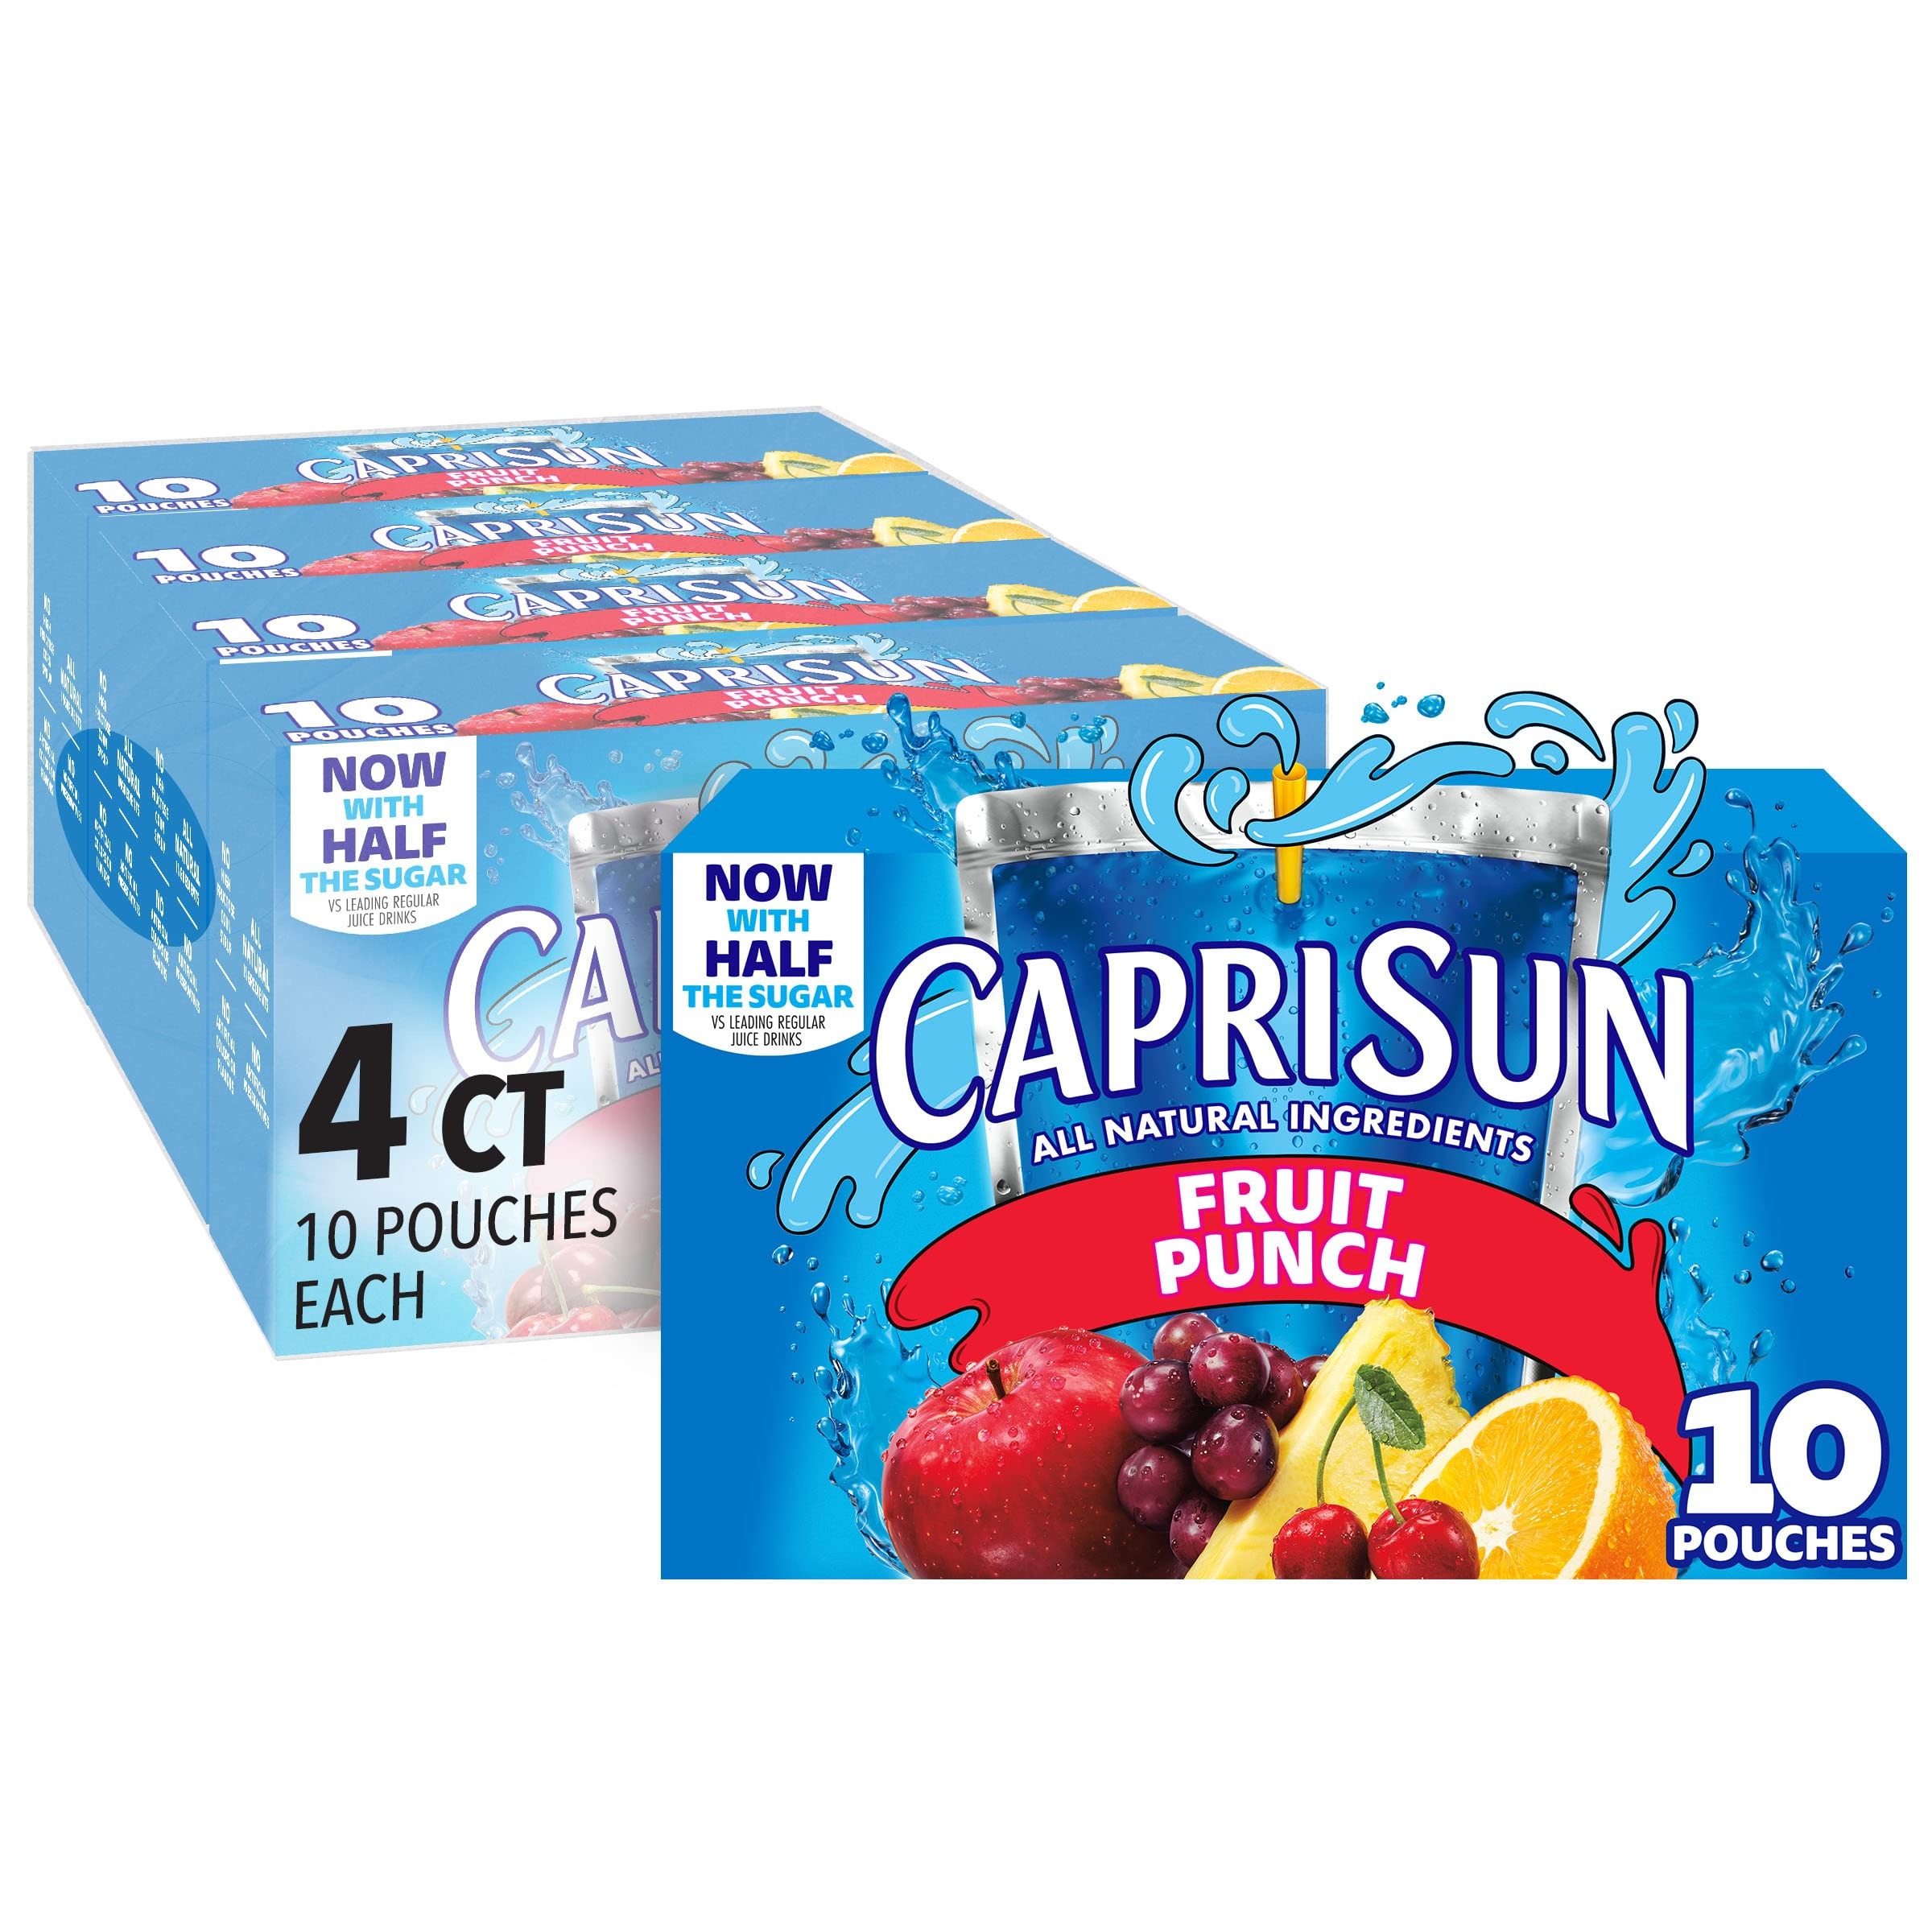
Item Name: Capri Sun Fruit Punch Ready-to-Drink Juice (40 Pouches, 4 Boxes of 10)
Value: 40.0
Unit: Count

Price: 27.92